Dennis King (politician)

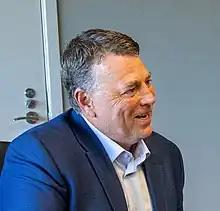
King in 2021

Dennis King (born November 1, 1971) is a Canadian politician and diplomat currently serving as the Canadian ambassador to Ireland. Previously, King served as the 33rd premier of Prince Edward Island, leader of the Progressive Conservative Party of Prince Edward Island, and MLA for Brackley-Hunter River from 2019 to 2025.